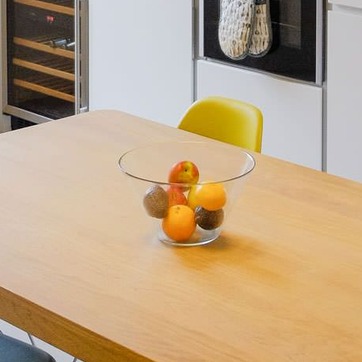
Material: food